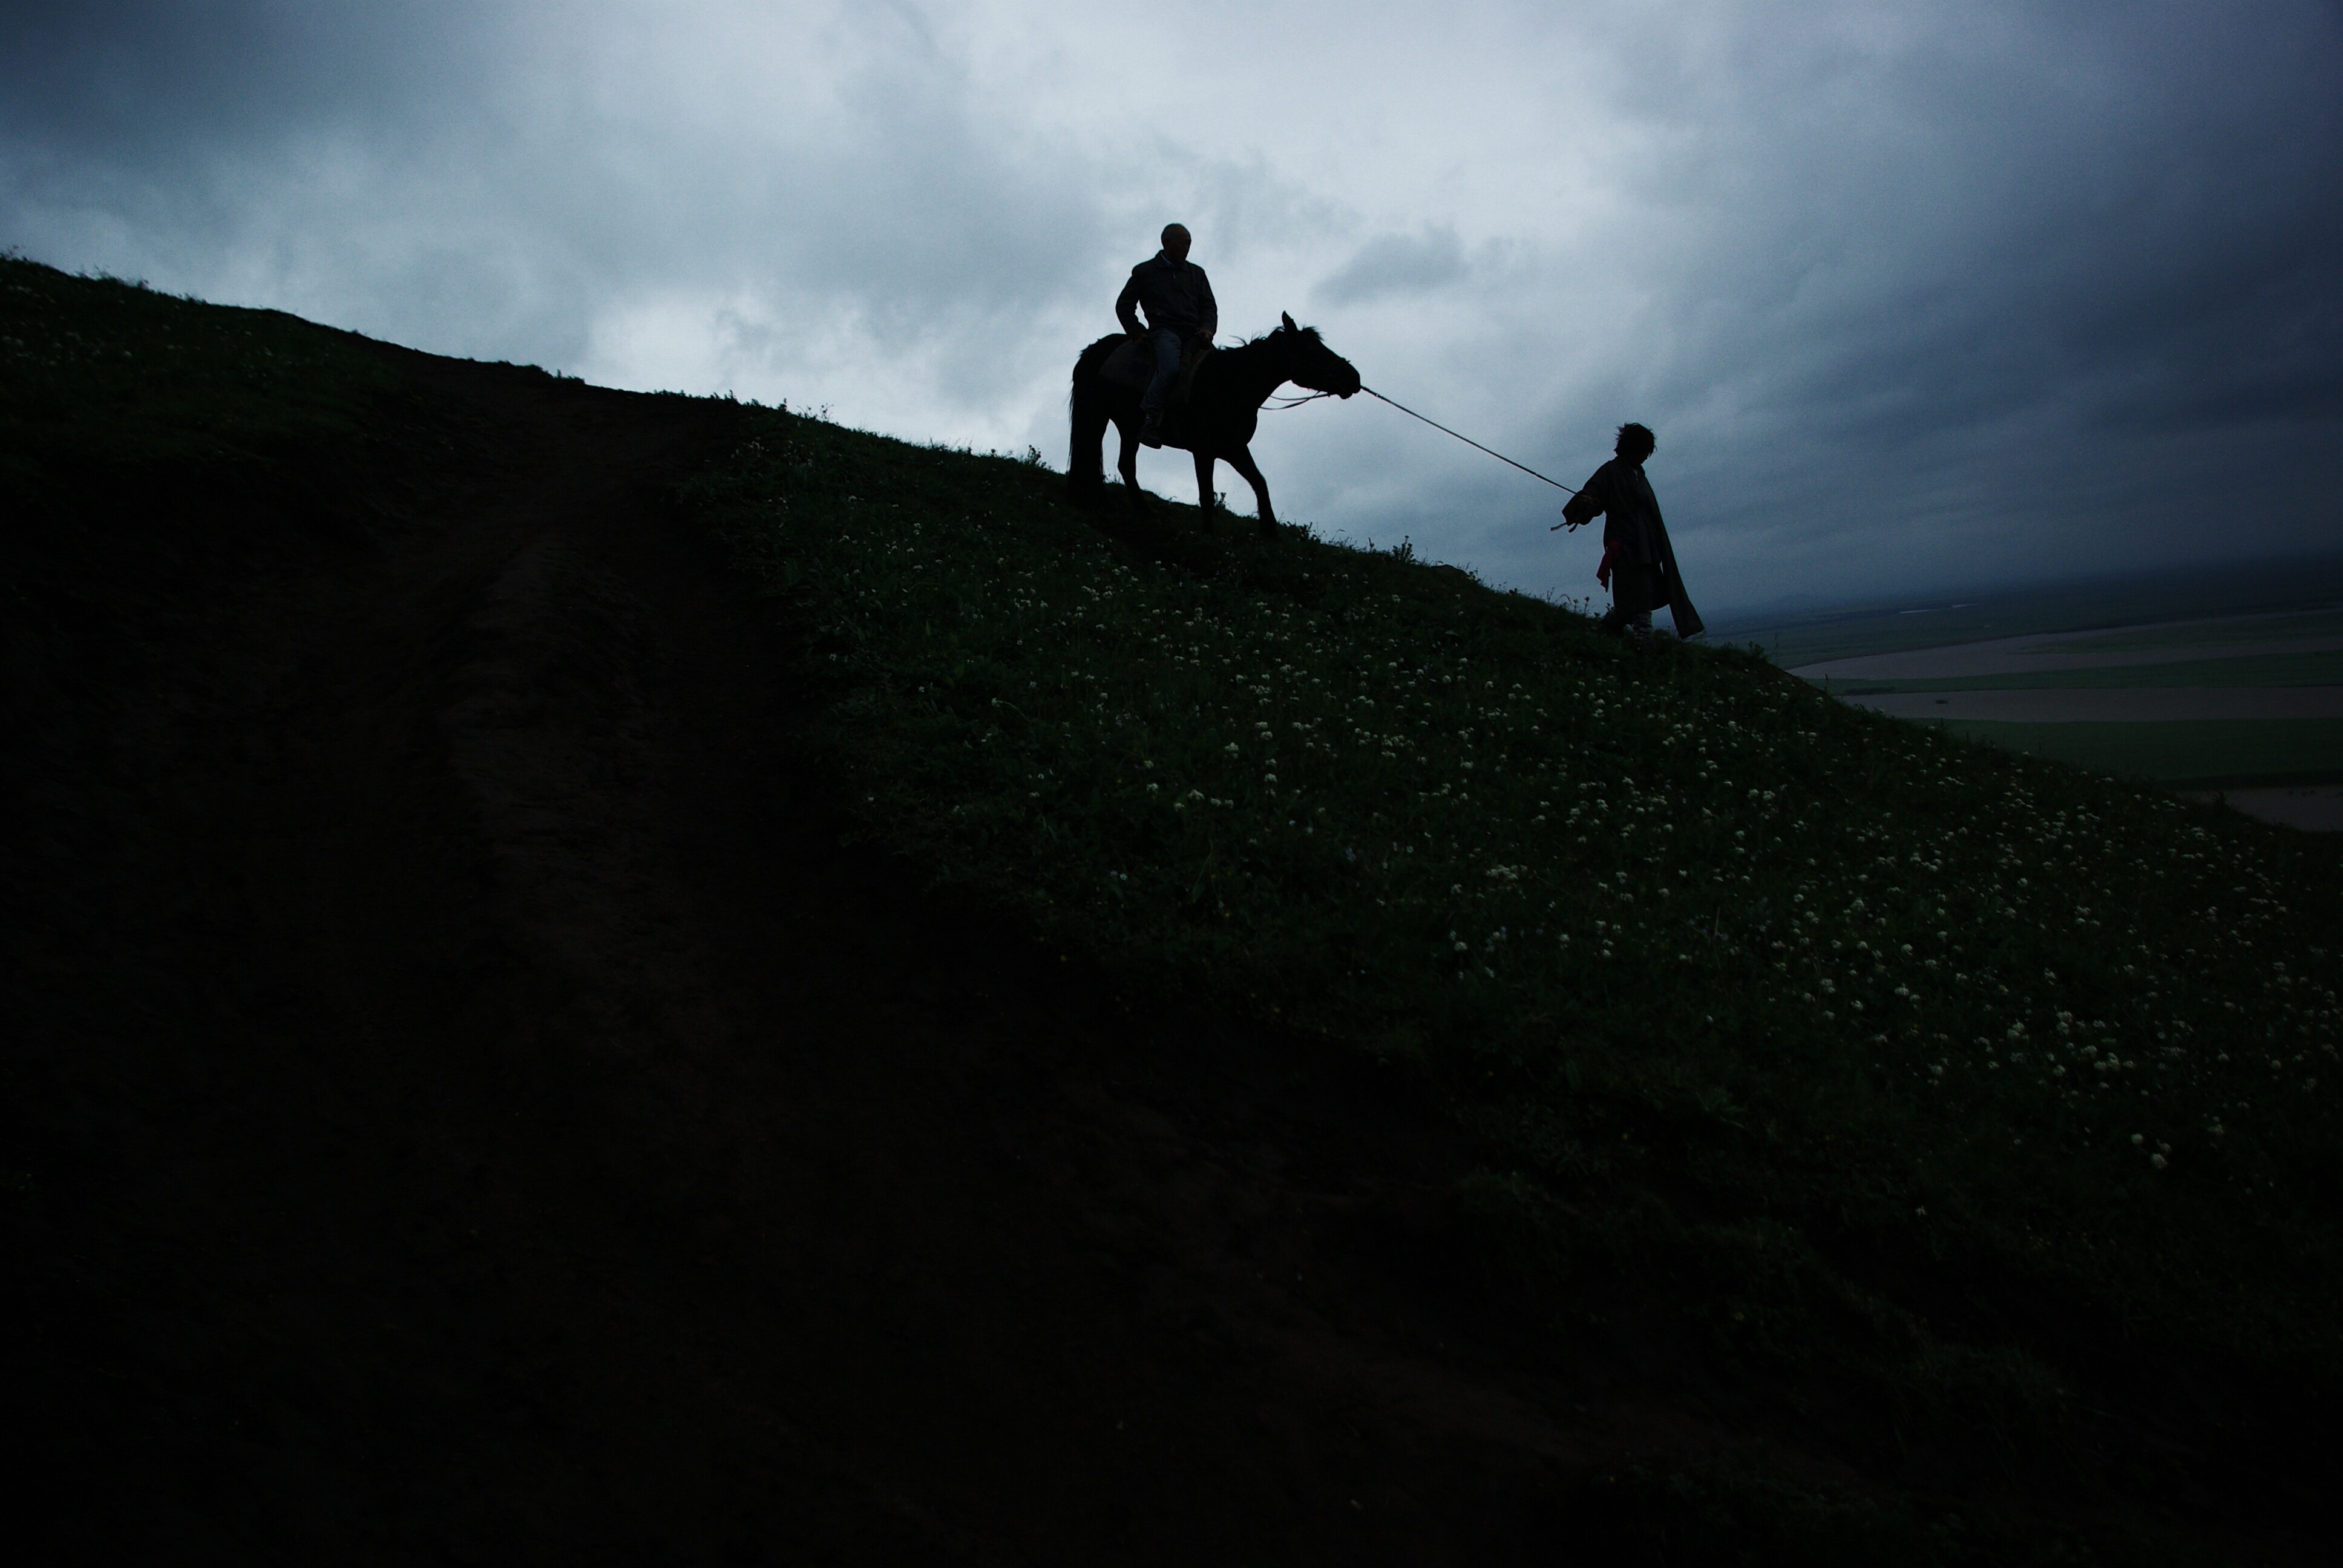
sea, silhouette, mountain, cloud, hill, mountain range, twilight, shadow, hillside, darkness, extreme sport, terrain, summit, dark clouds, horseback riding, ruoergai, mountainous landforms